Chickasaw Turnpike

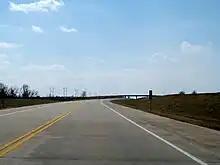
The Chickasaw Turnpike westbound at Mile 13

The Chickasaw Turnpike was originally envisioned as a corridor running from Interstate 35 (I-35) near Davis to I-40 near Henryetta. Proposed by southern Oklahoma politicians, the turnpike was intended to promote economic development by connecting Ada to the Interstate Highway System. It was proposed at the same time as three other turnpikes, which would become the Kilpatrick Turnpike in Oklahoma City, the Creek Turnpike in Tulsa, and the Cherokee Turnpike, which bypassed a mountainous section of US-412 in eastern Oklahoma. Rural legislators objected to the Kilpatrick and Creek Turnpikes, and moved to block them unless the Chickasaw Turnpike was built. Urban legislators relented and allowed the Chickasaw to be built as part of a compromise, with legislation requiring that the Chickasaw be built before work on the other two turnpikes could begin. The turnpike was authorized in 1987.